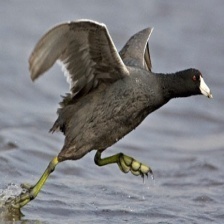
Species: AMERICAN COOT
Scientific name: FULICA AMERICANA